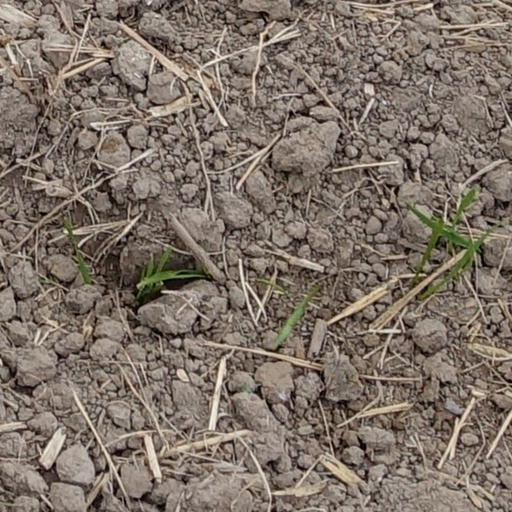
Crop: wheat